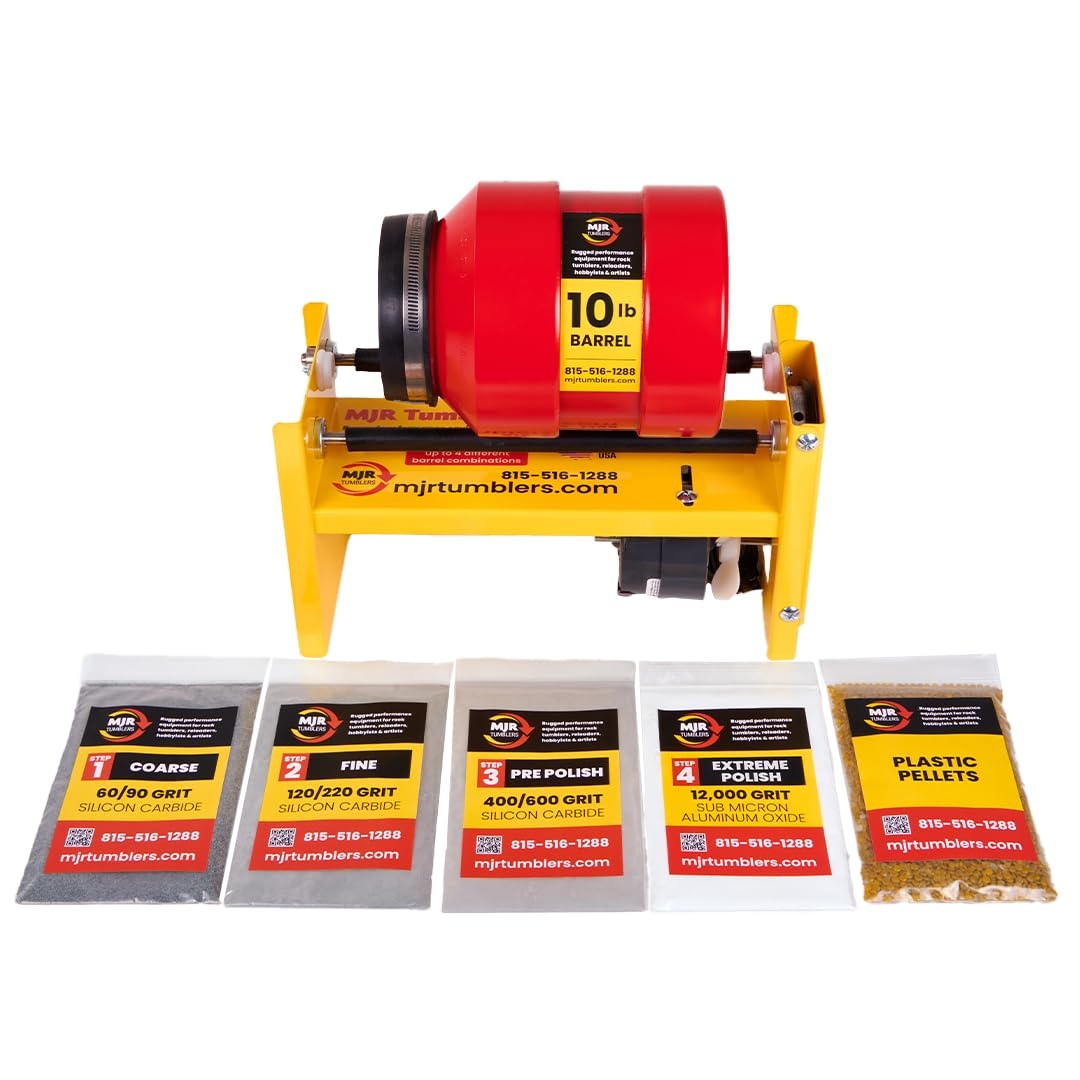
MJR Tumblers Commercial Duty 10lb Rock Tumbler w Free Grit Kit. Capable of Running 4 Different Barrel Sizes and Combinations. Extreme Quality and Durability. A USA Disabled and Veteran Owned Company.
Brand: MJR Tumblers Features: Commercial Quality, Durability and Unmatched Versatility! Heavy Duty Base Will Run 4 Different MJR Tumbler Barrel Sizes and Combinations (Additional Barrel Sizes Sold Separately). Premium Quality Stainless Steel Ball Bearing Rollers (No Plastic Bushings Or Bearings)! Powerful Industrial Fan Cooled Thermally Protected Motor Turns The Barrels At The Optimum Speed For The Fastest Polishing Possible! Industry Leading 2 Year Warranty! If You Want The Best, You Want MJR Tumblers! MJR Tumblers is a Disabled and Veteran Owned Company! Buy American, MJR Tumblers is Proud to be an American Owned Company Located in Pecatonica Illinois USA! Free Grit Kit Which Includes MJR Tumbler’s Exclusive 12,000 Grit Sub Micron Extreme Aluminum Oxide Polish. Hands Down the Best Polish You Can Buy! Part Number: MJR10pRTwg
Brand: MJR Tumblers
Category: Arts & Entertainment > Hobbies & Creative Arts > Arts & Crafts > Art & Crafting Tools > Thread & Yarn Tools > Weaving Beaters